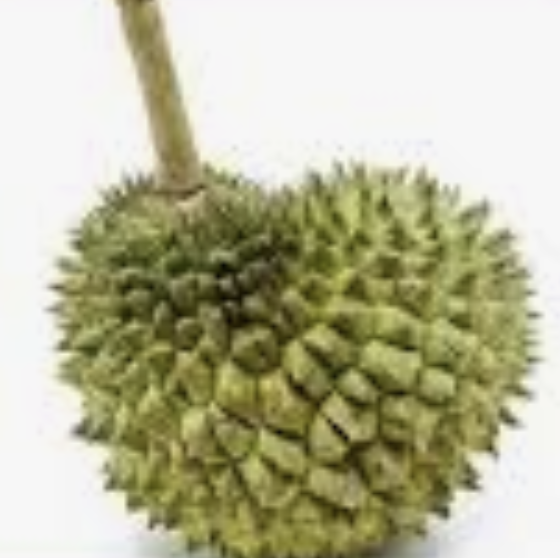
Label: fruit_rot